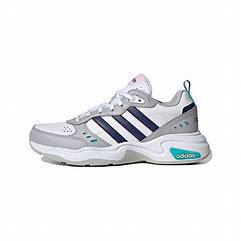
Brand: adidas
Model: NEO Strutter Athletic